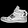
Label: Sneaker